Ramsbottom United F.C.

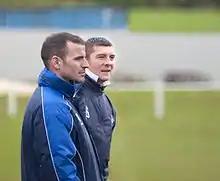
Former management duo Bernard Morley (left) and Anthony Johnson.

"The Rams" won the Bolton Hospitals Cup in the 2005–06 season with a 2–1 victory over Eagley at the Reebok Stadium, Bolton. In the league they finished in 18th place. The following season they finished 8th and won the Bolton Hospitals Cup again. And in 2007–08 they completed a third successive Bolton Hospitals Cup win, while finishing in 16th place in the league. The following season was once again seen as a disappointment, a 14th-placed finish and being unable to retain the hospital's cup led to both manager and caretaker manager losing their jobs.